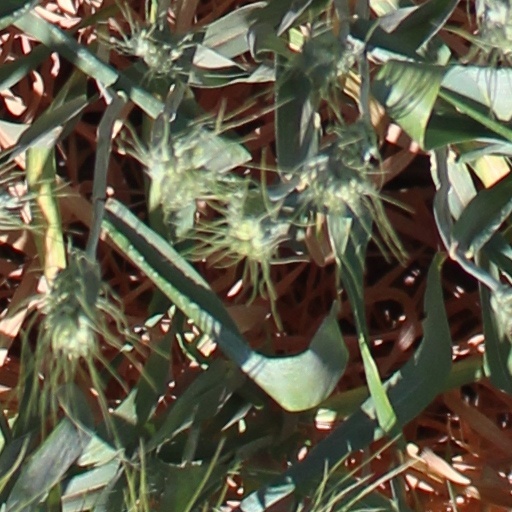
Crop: wheat